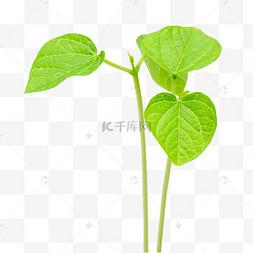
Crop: unknown
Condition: coffee